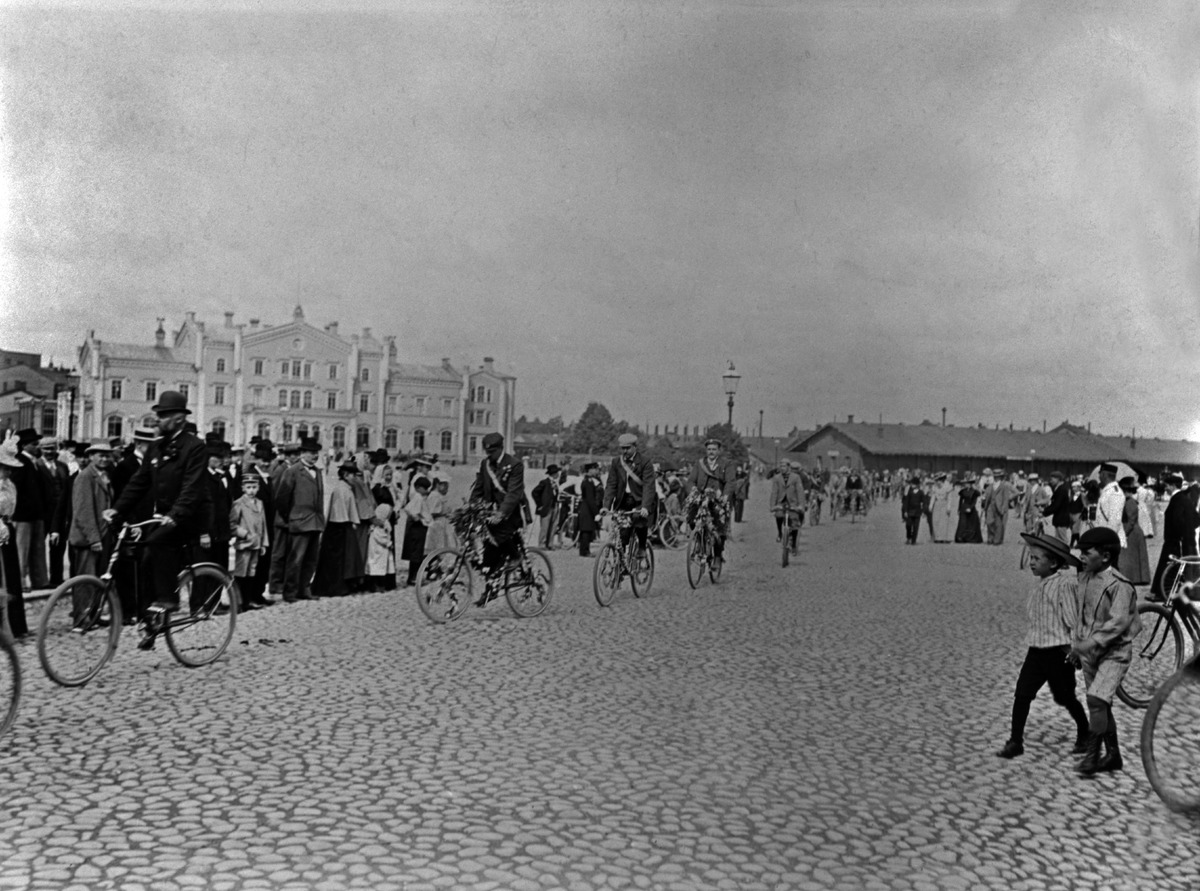
Polkupyöräilijöitä Rautatientorilla
sisällön kuvaus: Polkupyöräilijöitä Rautatientorilla. mustavalkoinen
Ajankohta: kuvausaika 1890 -luku
Paikka: Suomi, Uusimaa, Helsinki, Kluuvi Helsinki, Rautatientori
Aiheet: liikenne, pyöräily polkupyörät